Daihatsu Charade

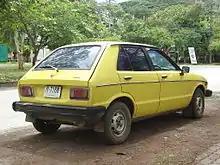
1977–1980 taillights

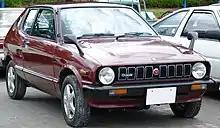
1979–1980 Daihatsu Charade Runabout 3-door (G10)

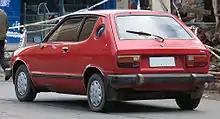
1980–1983 Daihatsu Charade Runabout 3-door (G10)

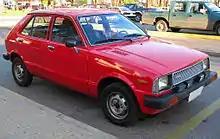
1980–1983 Daihatsu Charade 5-door (G20)

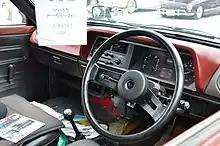
Interior

The early G10 (Series 1) had round headlights and the later G10 (Series 2) had square headlights. The Series 2 was introduced in October 1980. Between the introduction in November 1977 and the end of production in December 1982, Daihatsu built 89,792 G10/G20 type Charades.